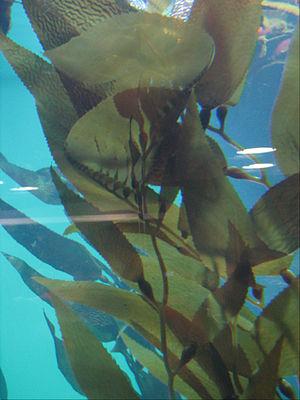
La ría Deseado, en Argentine, est l'estuaire du río Deseado et correspond à son embouchure dans l'océan Atlantique. Elle est située dans la région nord-est de la province de Santa Cruz. Il s'agit d'un estuaire de grande importance biologique déclaré réserve naturelle provinciale. Sur sa rive nord se trouve la ville de Puerto Deseado.